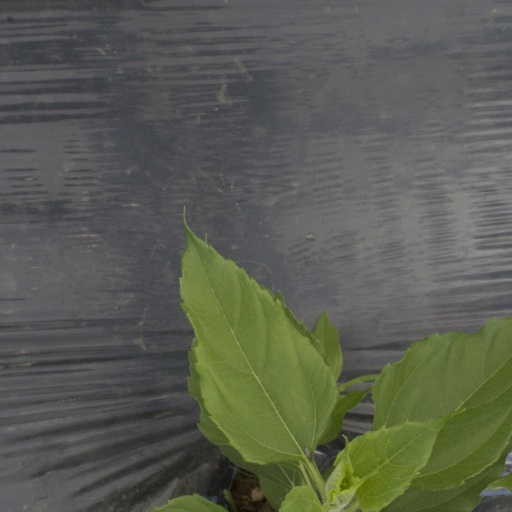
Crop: Jerusalem artichoke